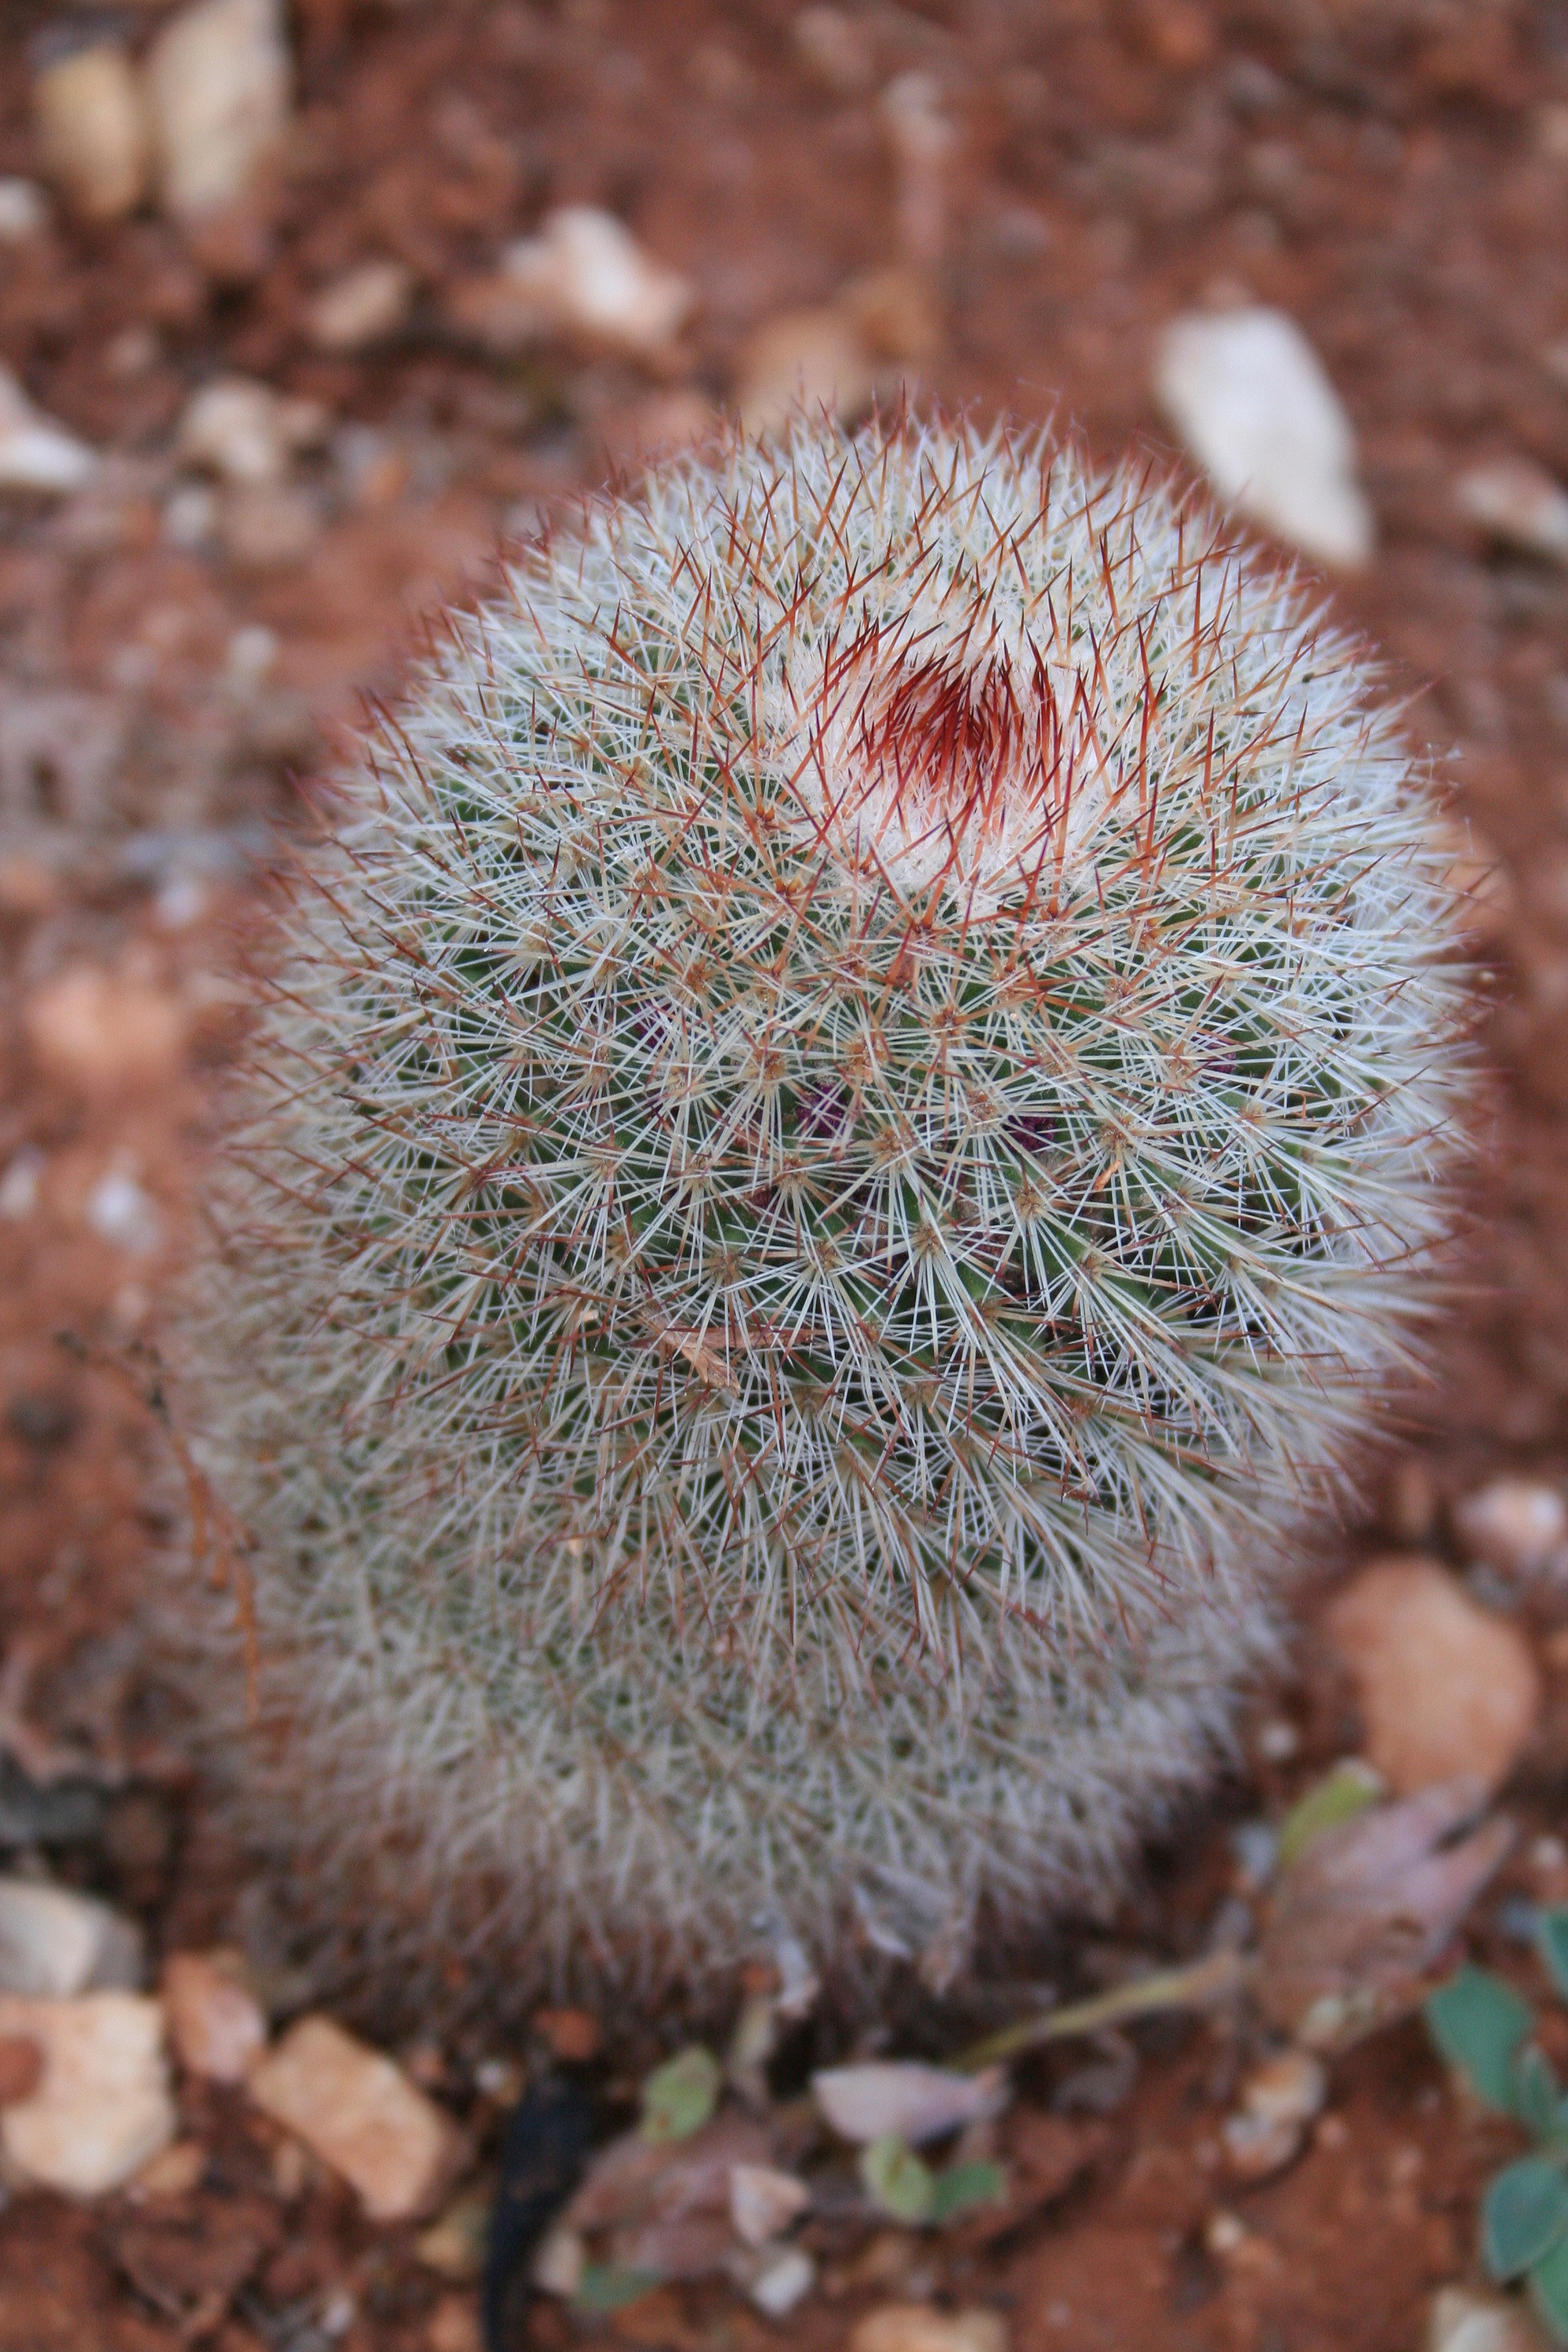
nature, cactus, plant, warm, flower, dry, green, tropical, soil, botany, flora, fauna, close up, leaves, south, sunny, exotic, tropics, macro photography, flowering plant, plant stem, land plant, thorns spines and prickles